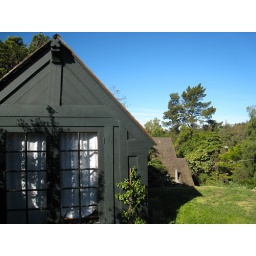
Garage. The doors shown in the drawings only had glass in the upper half of each leaf. (photo: Jim Stetson, 2009)